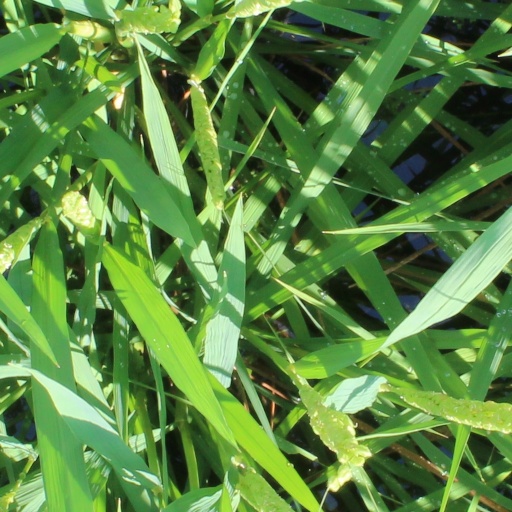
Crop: rice